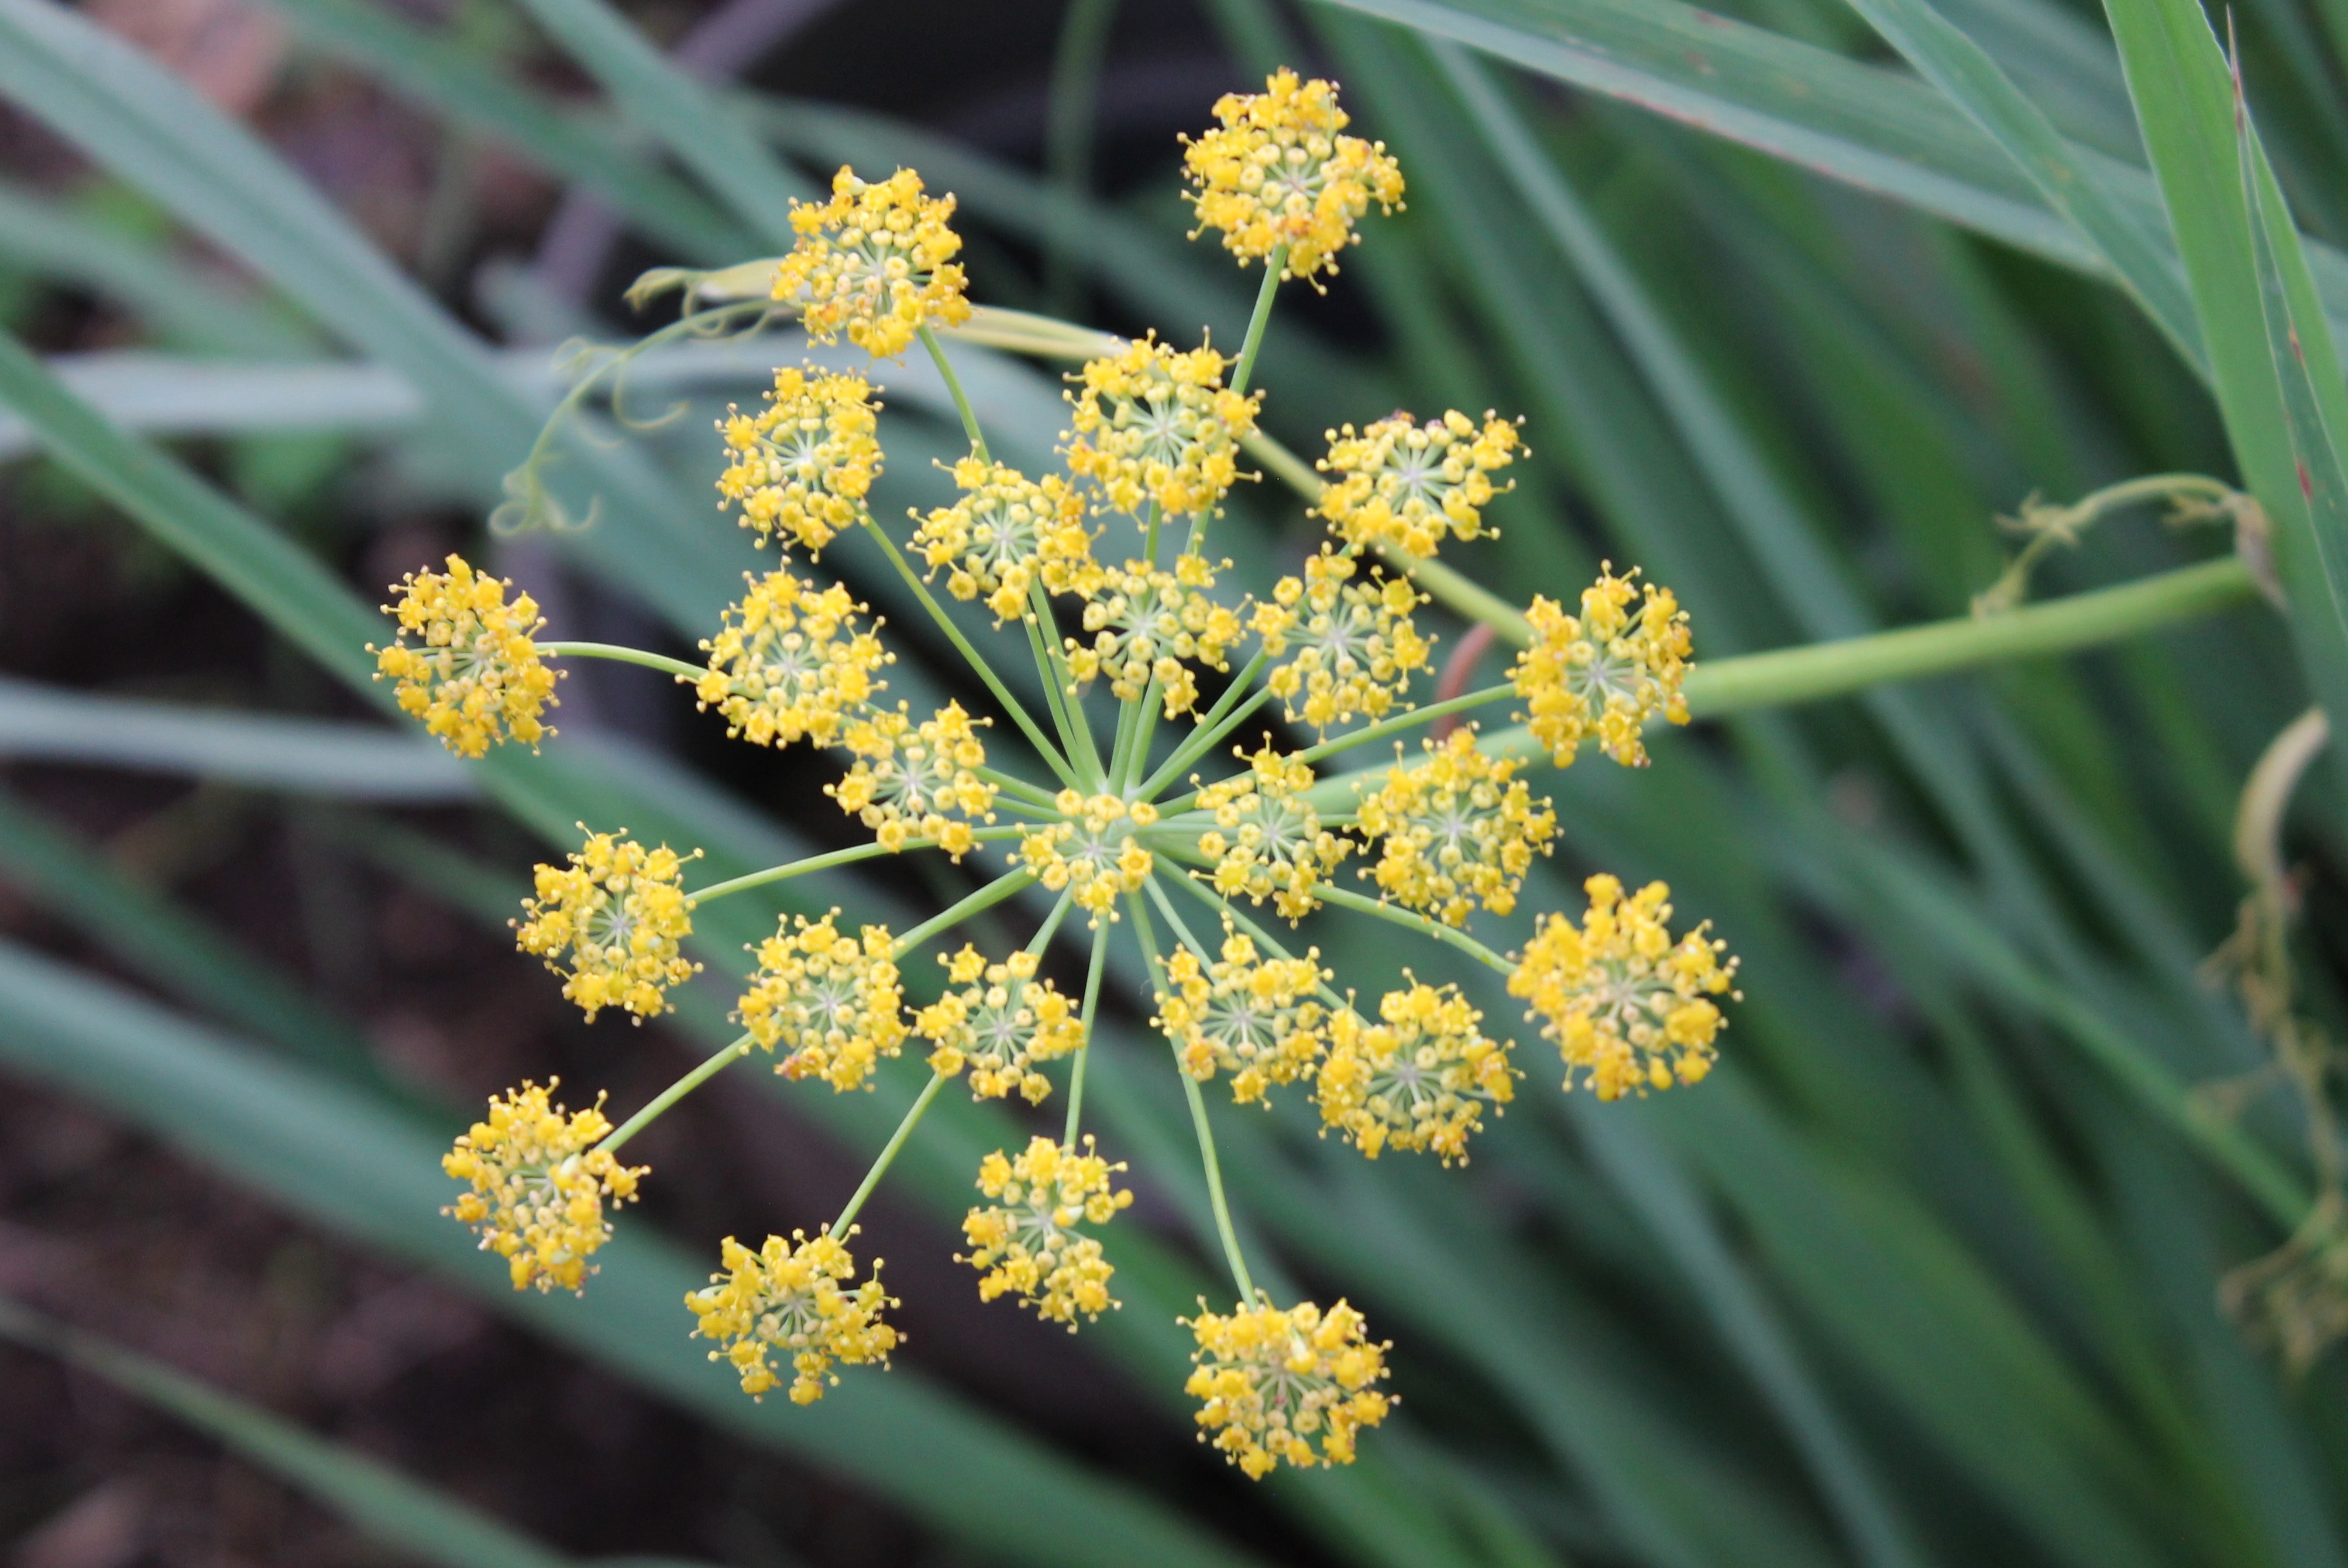
plant, flower, food, herb, produce, vegetable, botany, flora, wildflower, macro photography, flowering plant, fennel, land plant, apiales, parsley family